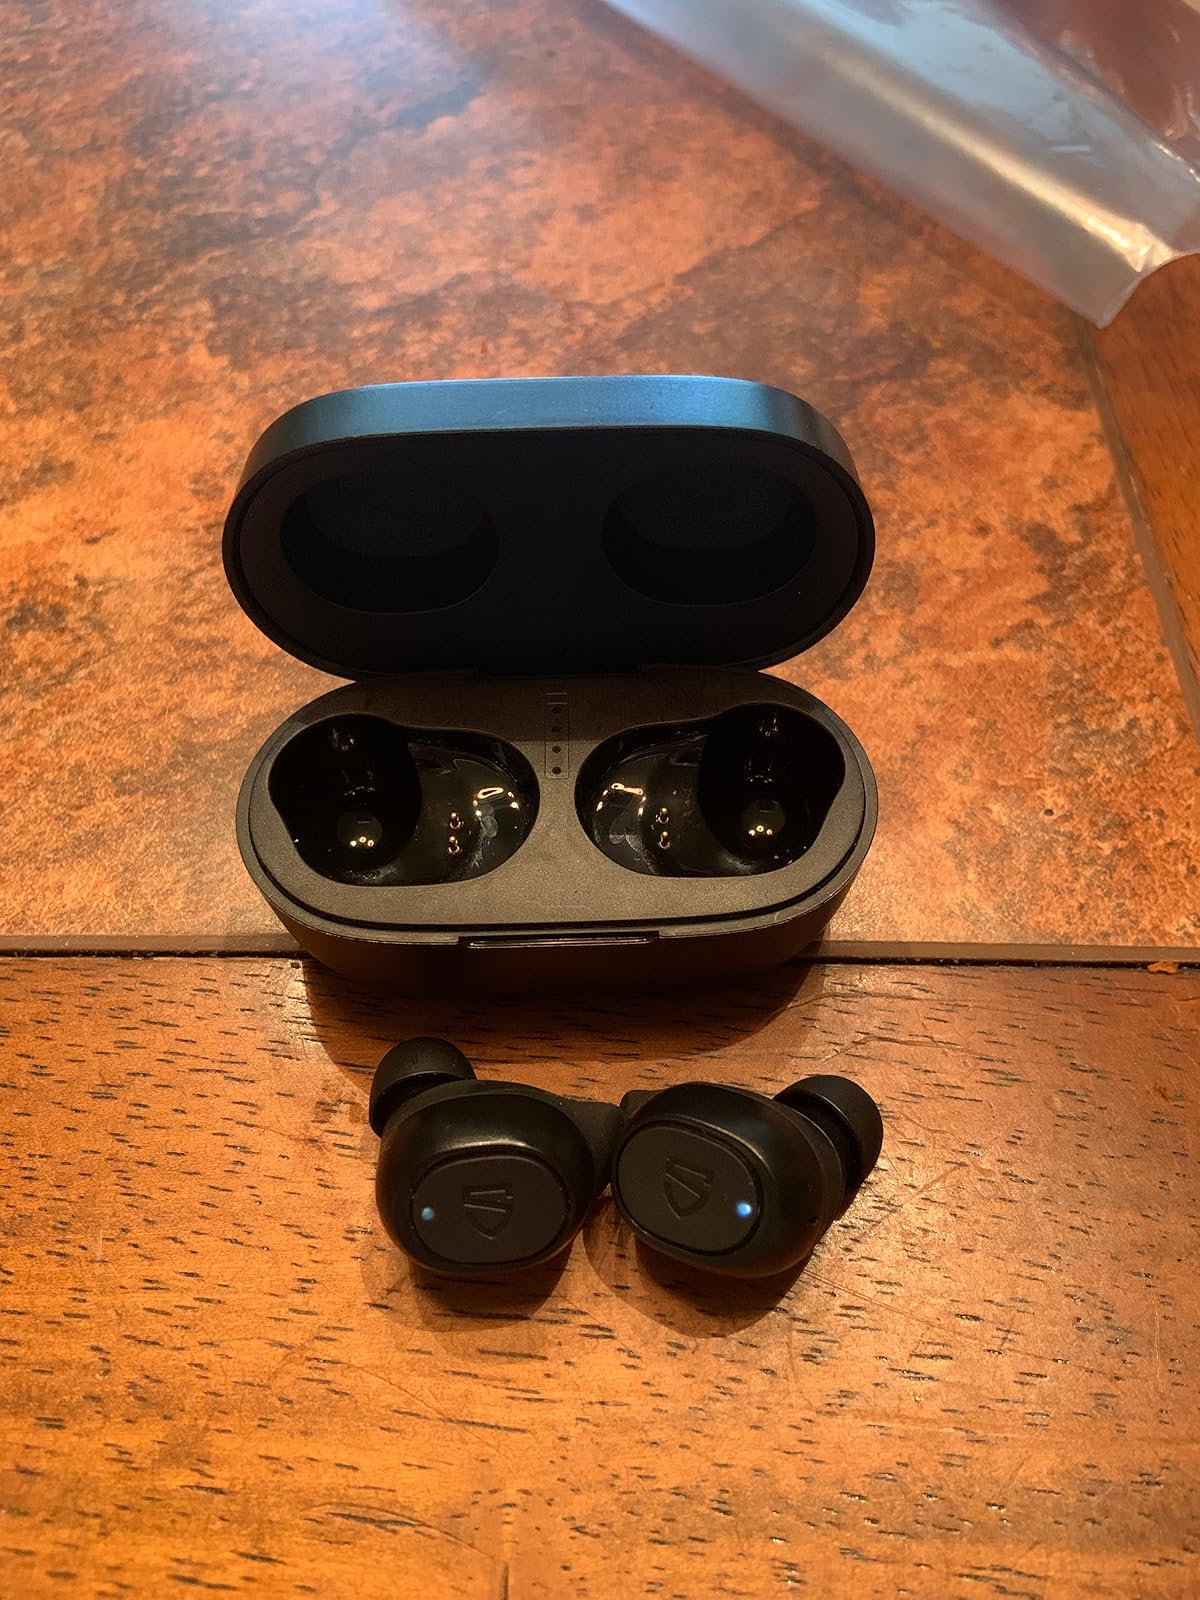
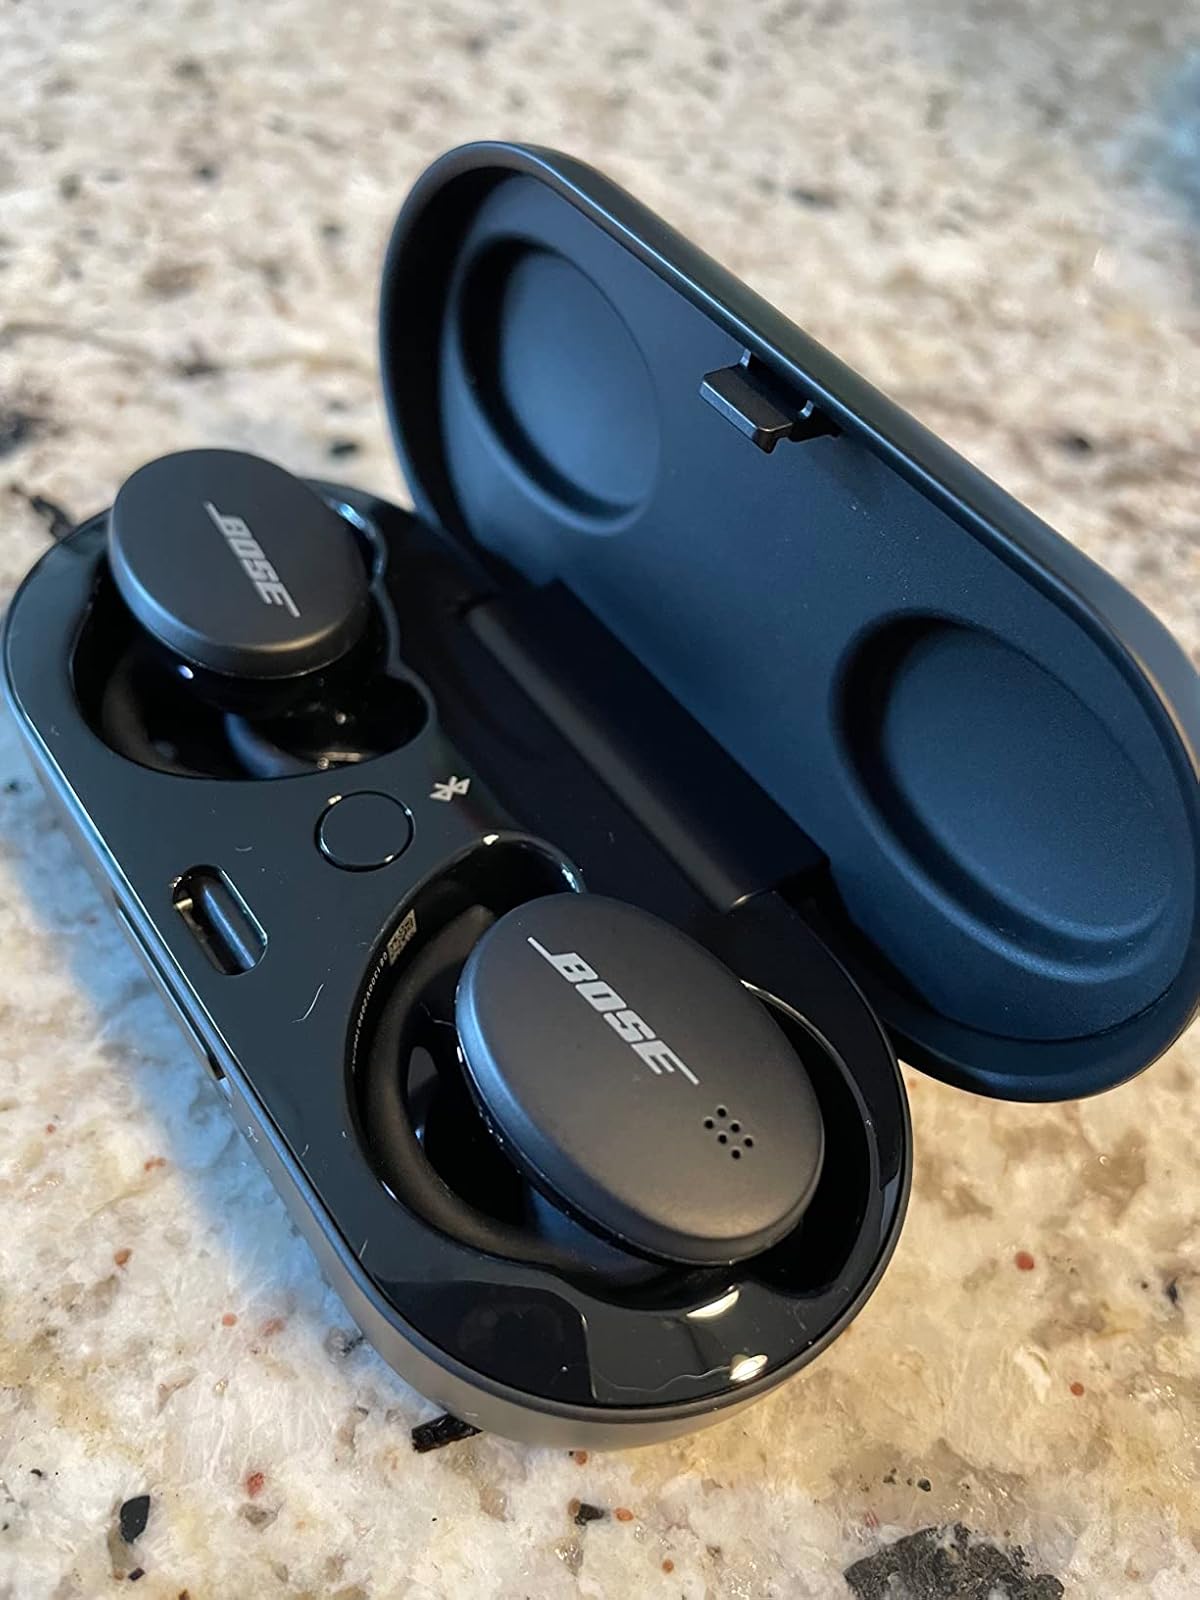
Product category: earbuds
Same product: no